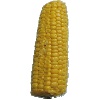
Label: corn